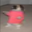
Label: dog